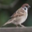
Label: bird